Sarah Gurowitsch

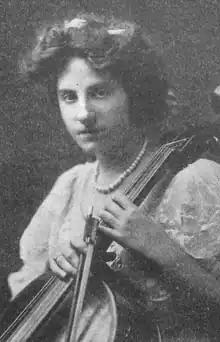
Sarah Gurowitsch, from a 1914 publication

Sara Gurowitsch (February 17, 1889 – April 24, 1981) was a Russian-born American cellist and composer.